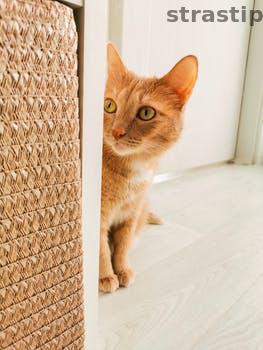
Label: Watermark